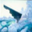
Label: airplane